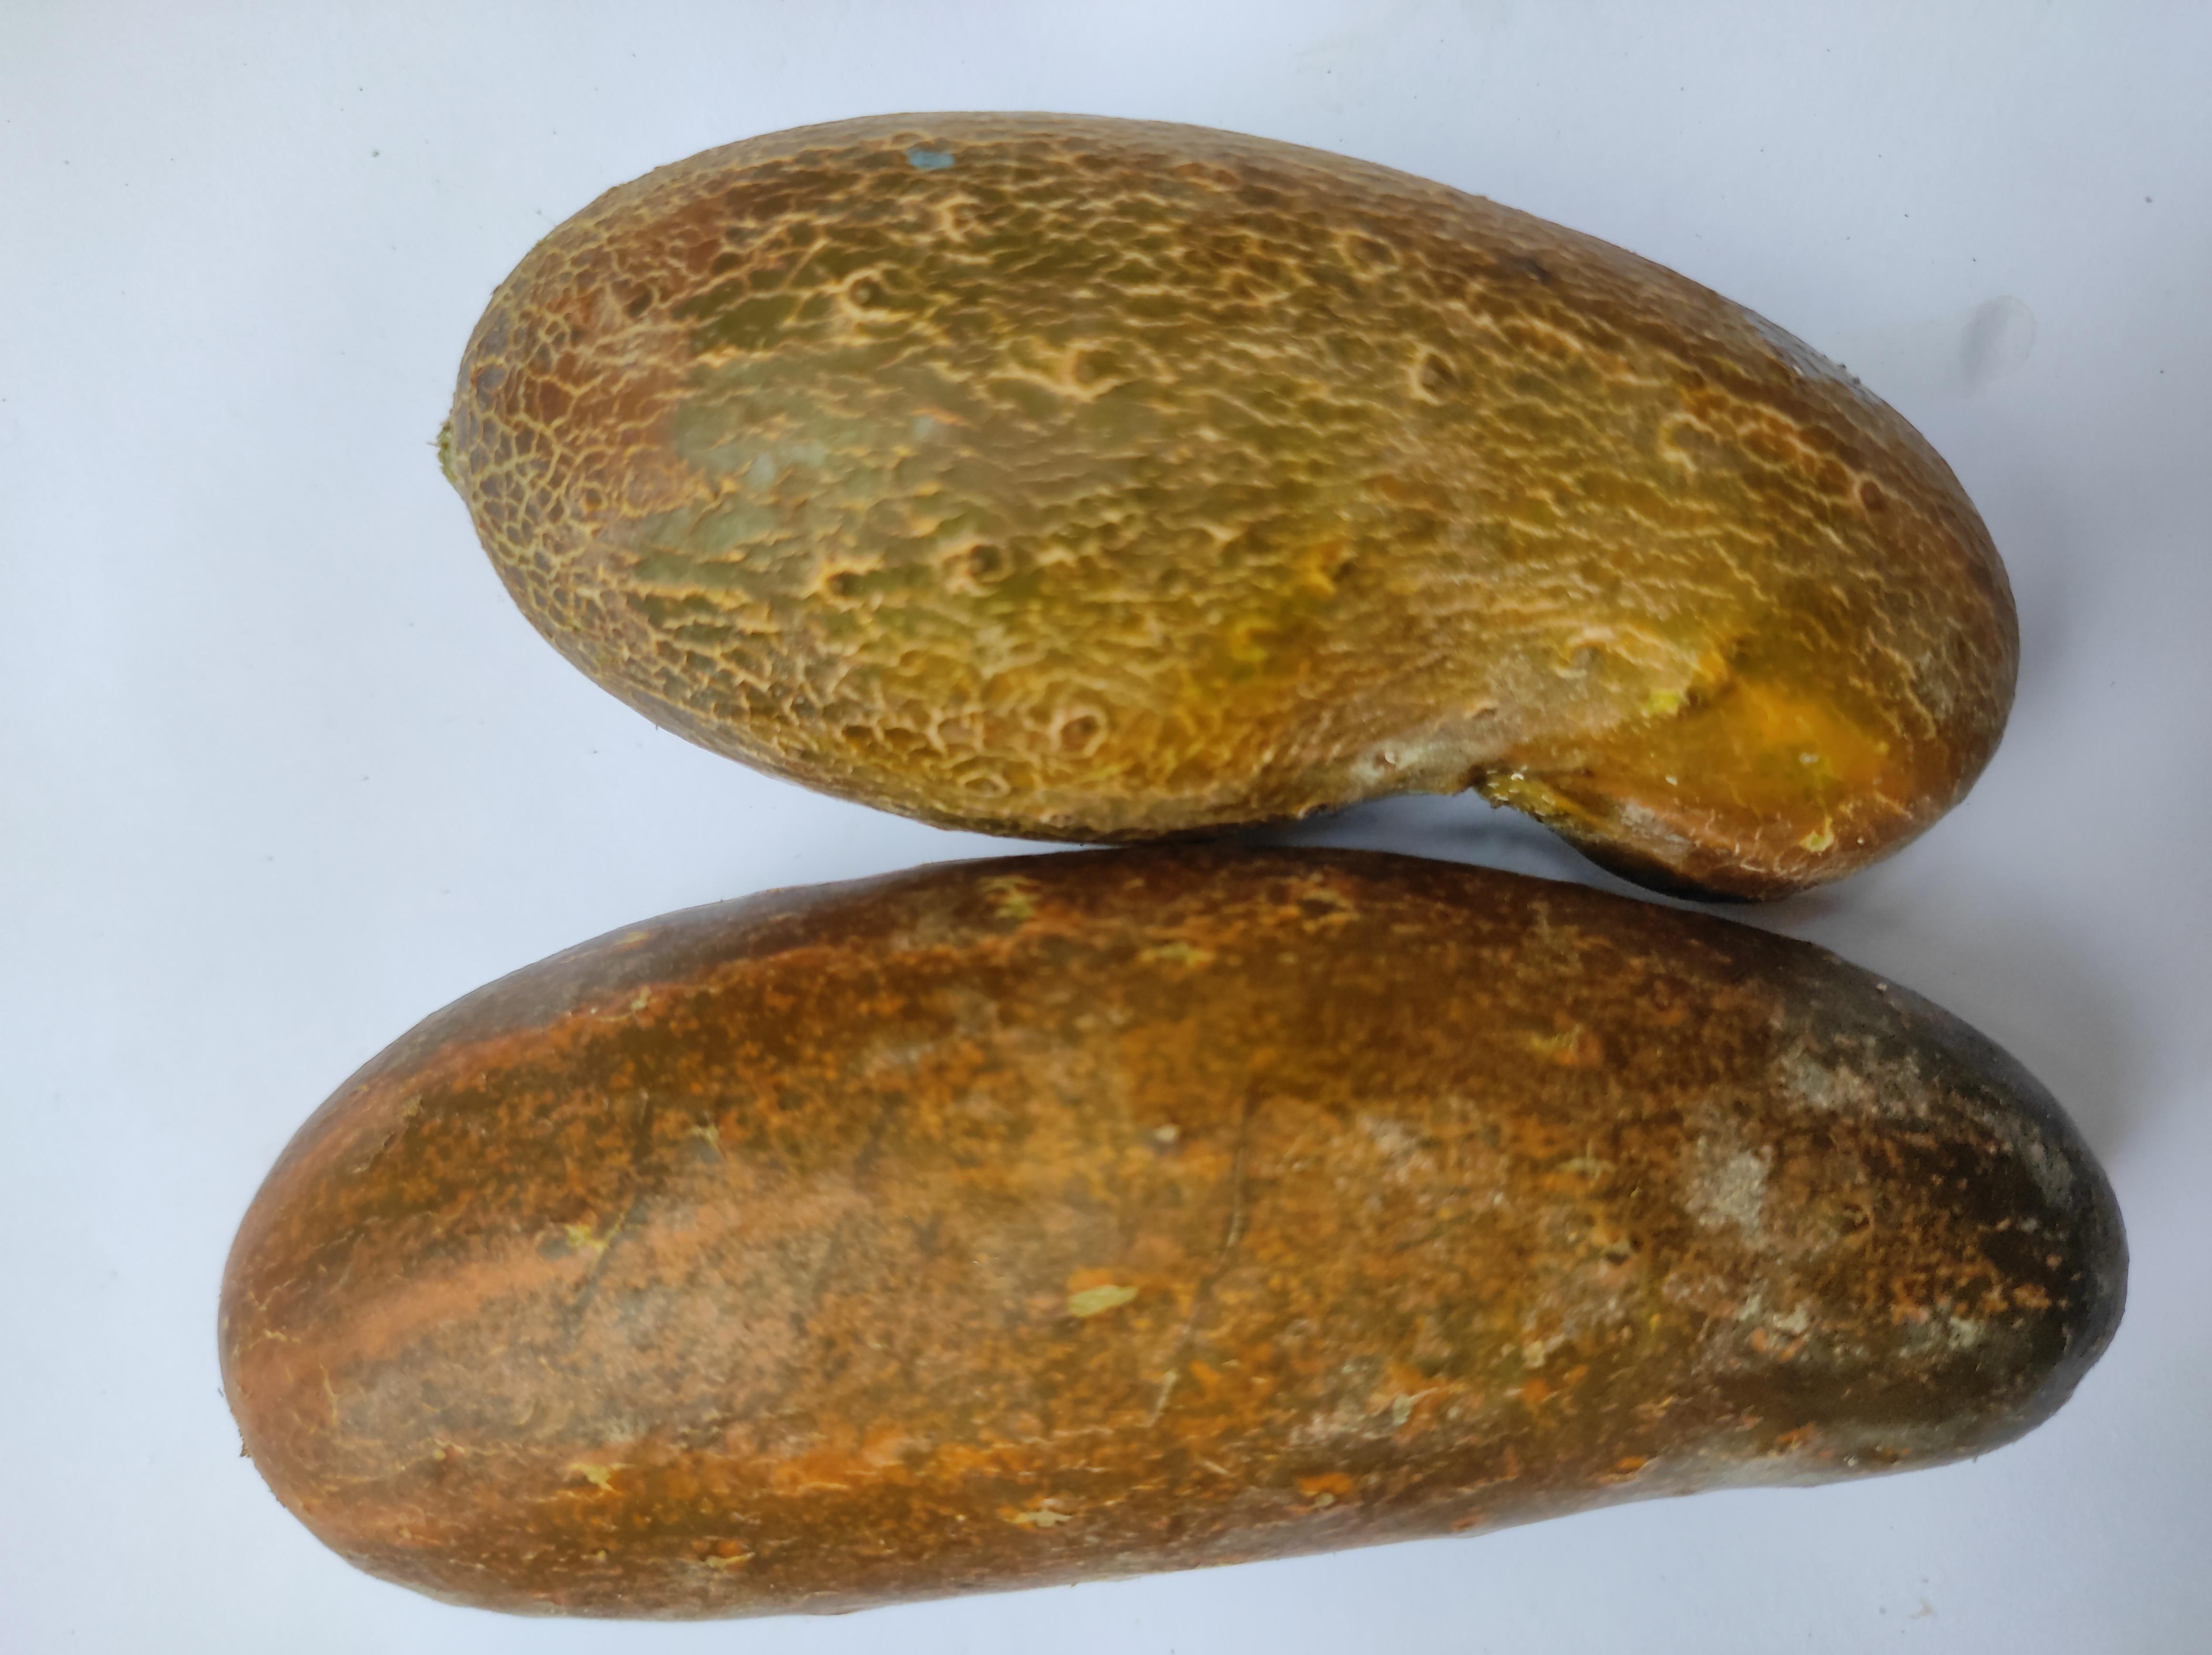
Label: Cucumber